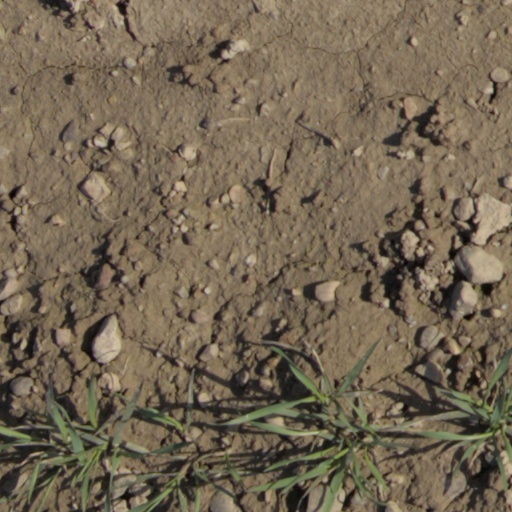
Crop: wheat